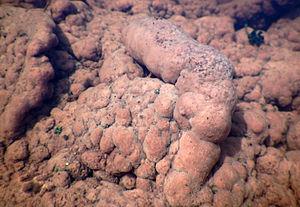
Biofilm subaquatique (multicouche) inhabituellement épais et étendu, recouvrant la totalité de la litière de feuilles mortes, dans une eau courante plutôt acide, et ferrugineuse (2015-04-01) , en Forêt domaniale de Flines-lès-Mortagne. Rem